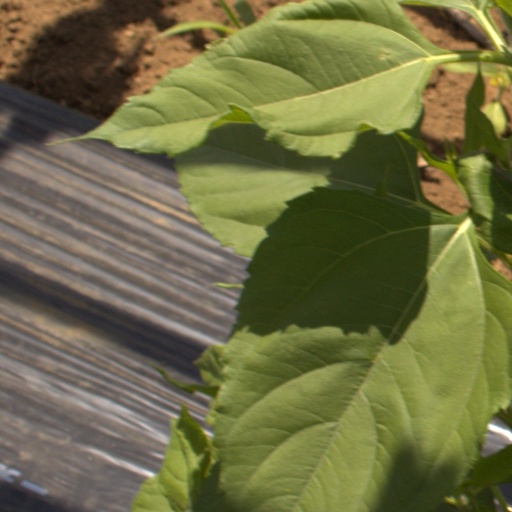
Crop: Jerusalem artichoke